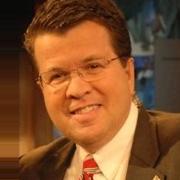
Age: 48